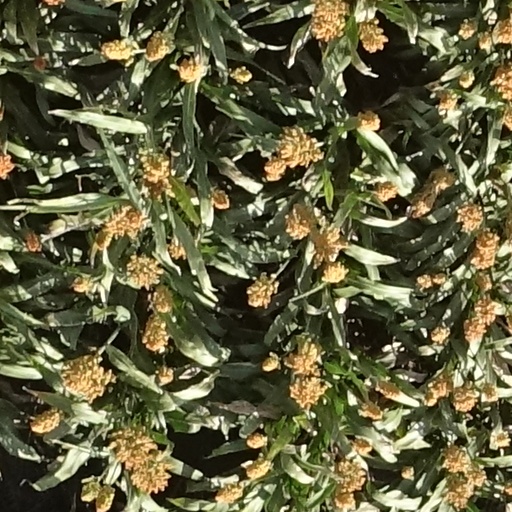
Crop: sorghum